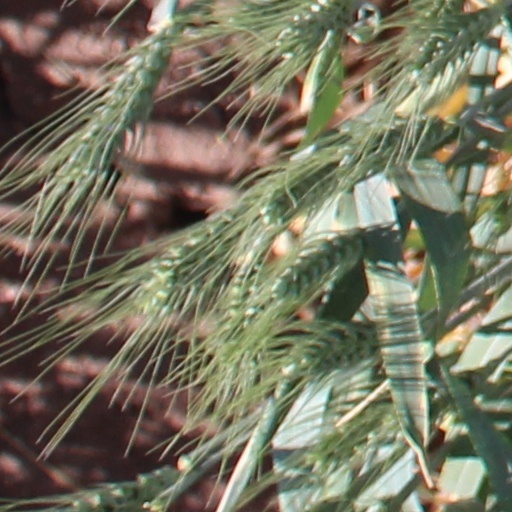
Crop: wheat